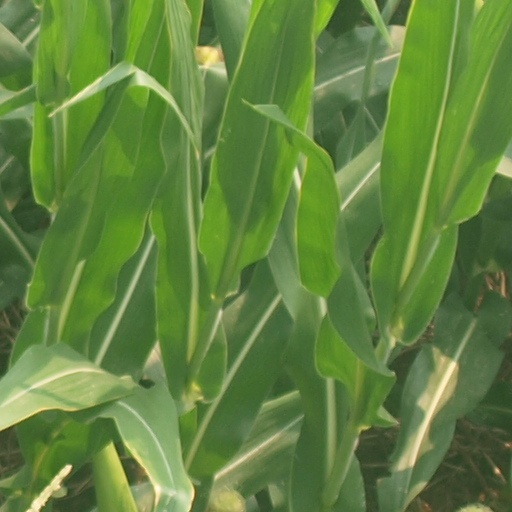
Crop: maize; corn